Keaton Beach, Florida

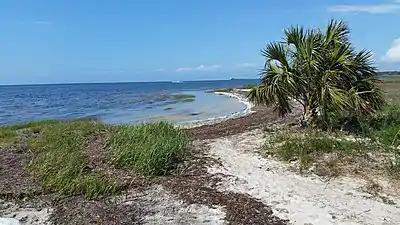
Keaton Beach is home to one of Florida's most natural and undeveloped coastlines

Keaton Beach is an unincorporated community on the Gulf coast in the southern part of Taylor County, Florida, United States. Keaton Beach is located south of the county seat of Perry.